John Moisant

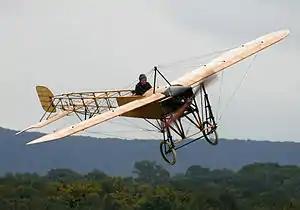
A renovated version of a Blériot XI, John Moisant's French-built aircraft of choice

John Moisant entered the aviation field in 1909 as a hobby, after attending the Grande Semaine d'Aviation de la Champagne air show in Reims, France in August 1909. He designed and built two aircraft between August 1909 and 1910, before he became an officially licensed pilot. His first was the Moisant Biplane, alternatively known as "L'Ecrevisse", which he had built in Issy-les-Moulineaux, Paris, France. This experimental aircraft constructed entirely from aluminum and steel by workers hired by Moisant from Clément-Bayard was the first all-metal aircraft in the world. This aircraft was completed in February 1910; the Moisant biplane's inaugural flight, and Moisant first flight, ultimately resulted in a crash after ascending only 90 feet with limited airtime.